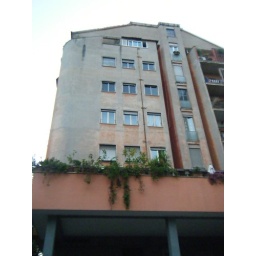
Italian apartment building near home. The bottom floor is stores while the rest is an apartment.